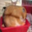
Label: hamster